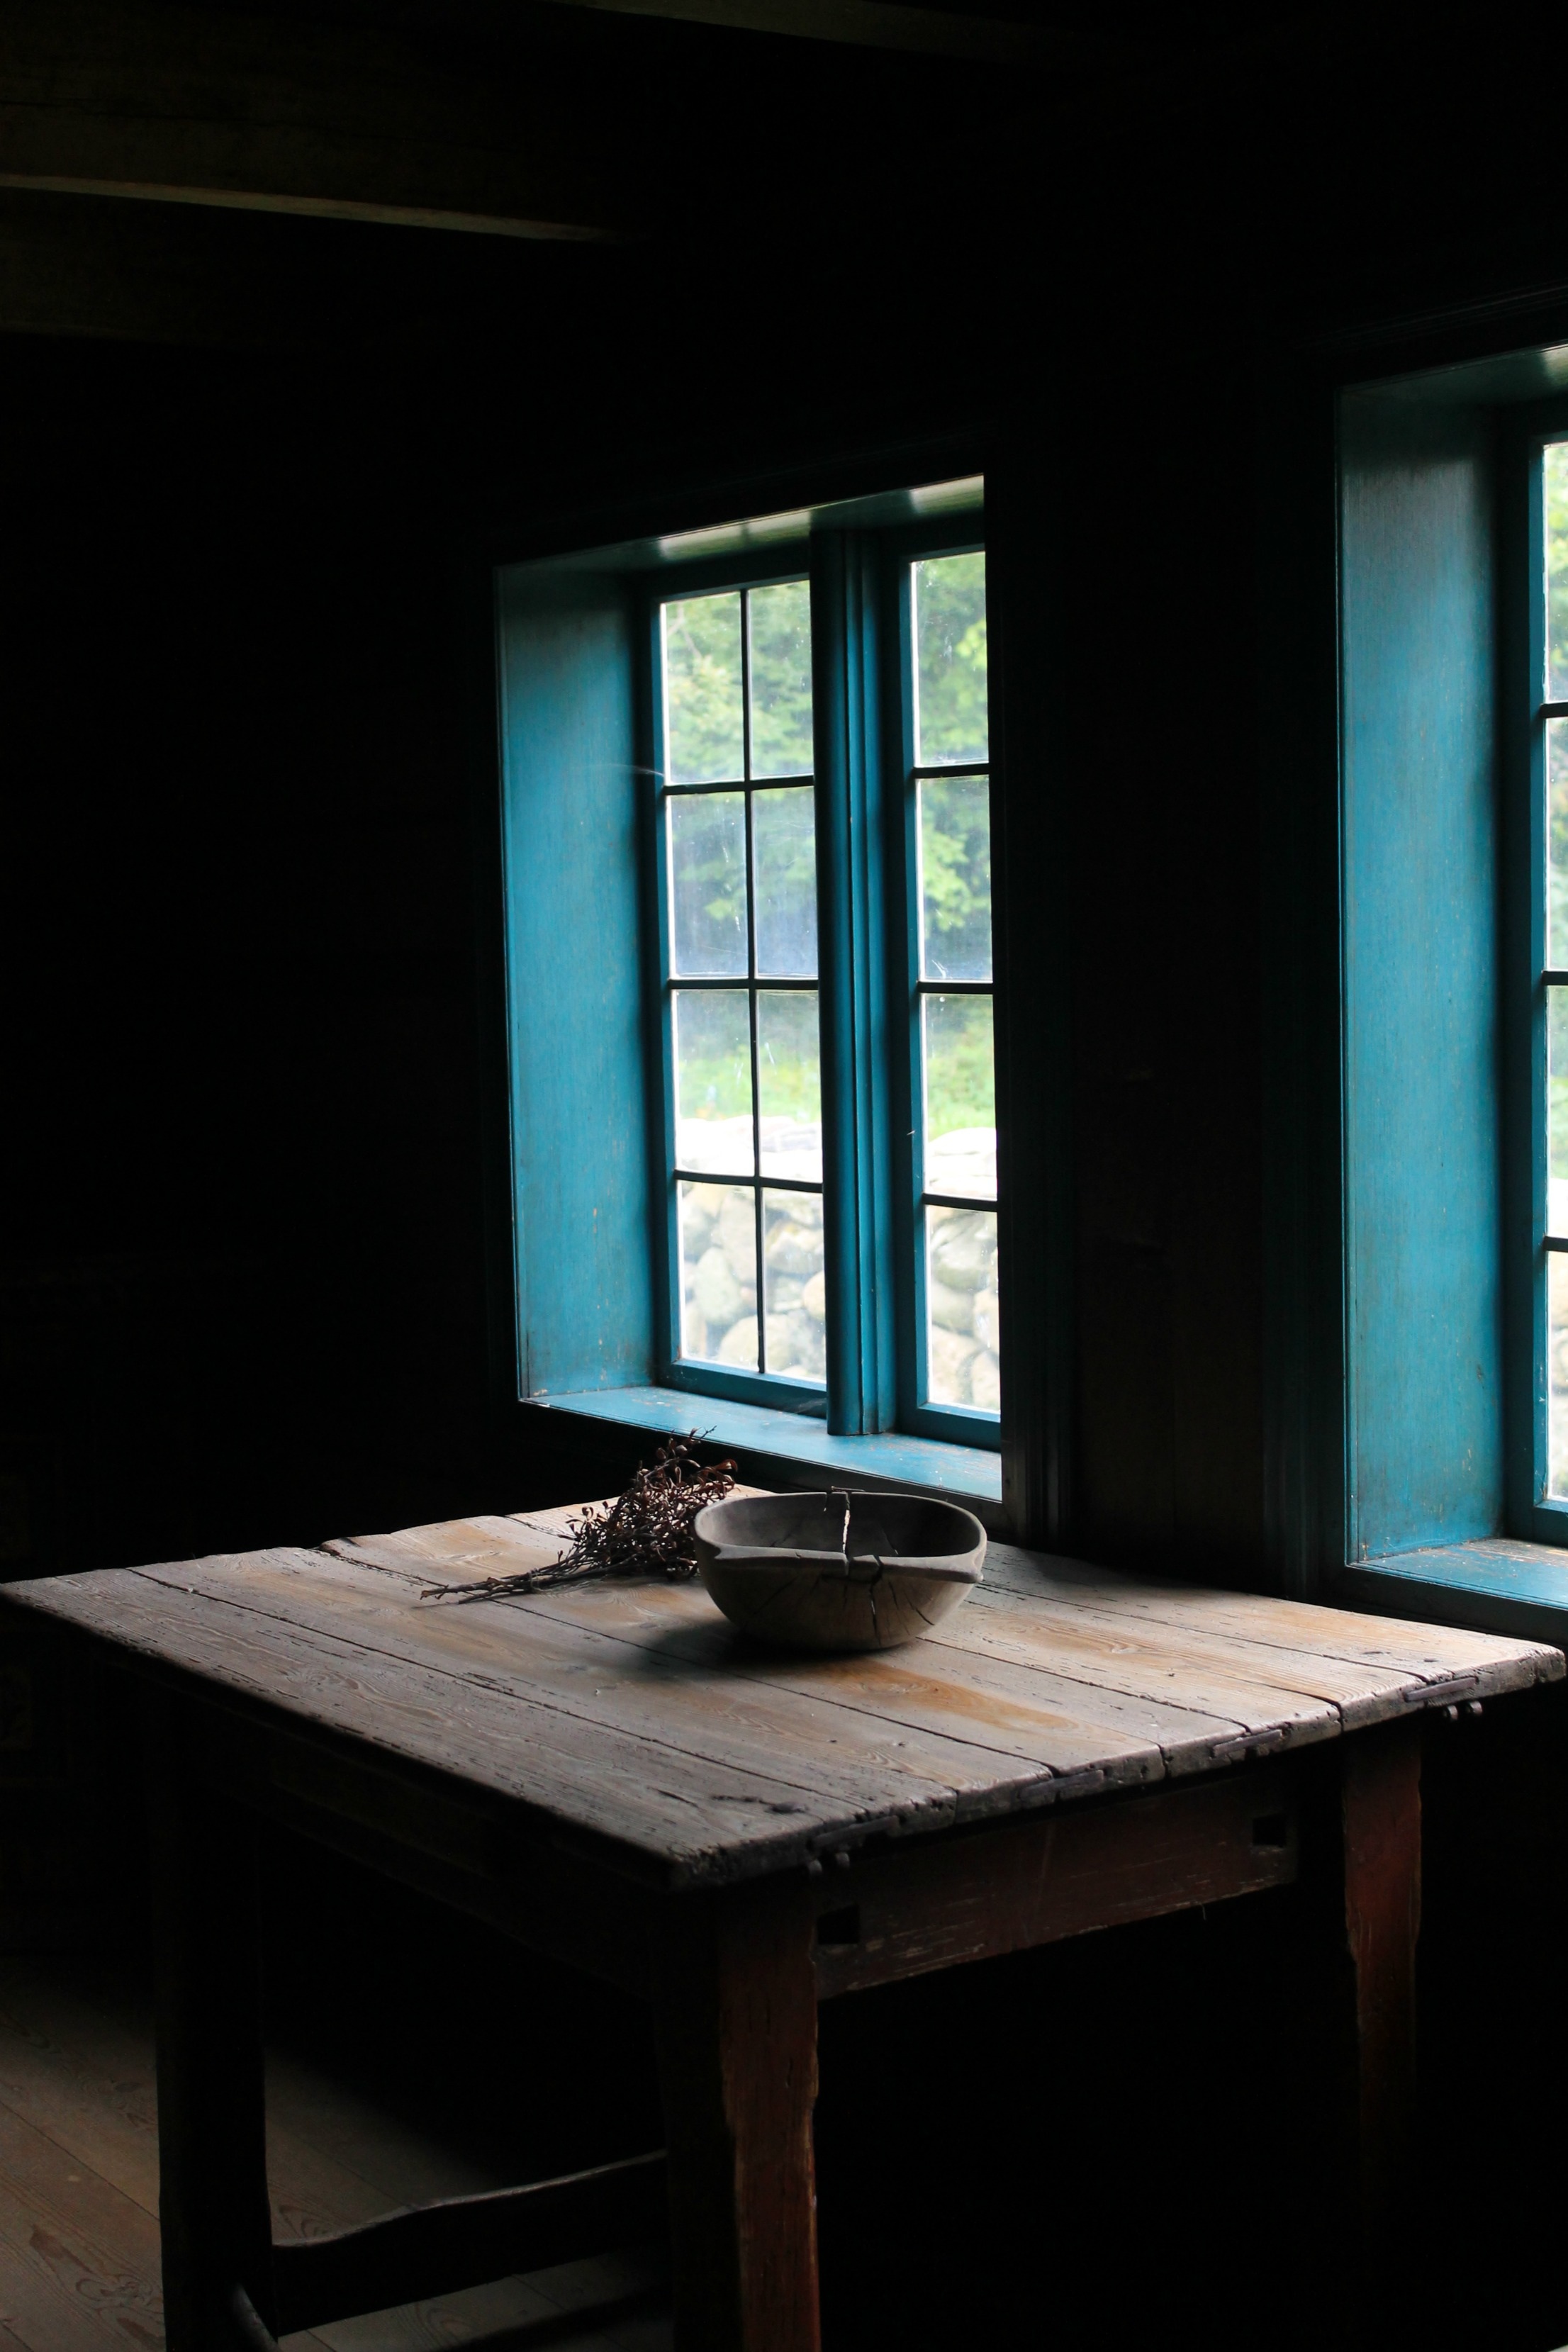
table, light, wood, house, window, home, bowl, office, indoor, blue, living room, furniture, room, lighting, interior design, window frame, wooden table, design, dining room, window covering